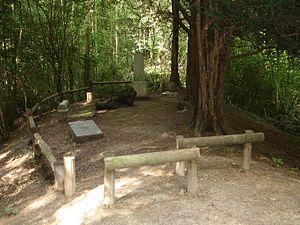
Le cimetière de Bosc en forêt de Montmorency (Val-d'Oise), France
La forêt de Montmorency est un massif forestier de 2 200 ha dont 1 972 ha de forêt domaniale, situé dans le département français du Val-d'Oise, en Île-de-France. Elle forme avec les forêts de L'Isle-Adam et de Carnelle, au nord, l'un des trois principaux massifs forestiers domaniaux du Val-d'Oise. Située sur un ensemble de collines, elle domine Paris situé à quinze kilomètres au sud. Le massif est péri-urbain tant par sa position géographique que dans son rôle social : il est le cinquième plus fréquenté de la région Île-de-France avec quatre à cinq millions de visiteurs par an.
Cette liste recense les monuments historiques du département du Val-d'Oise, en France.
Louis Augustin Guillaume Bosc d’Antic est un naturaliste français, né le 29 janvier 1759 à Paris et mort le 10 juillet 1828 dans cette même ville.